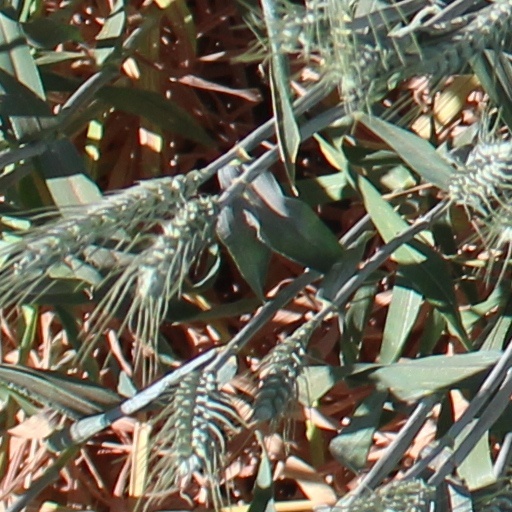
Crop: wheat